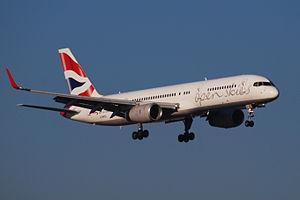
British Airways est la compagnie aérienne nationale du Royaume-Uni. Elle assure des vols intérieurs et internationaux depuis son hub principal à l'aéroport de Londres-Heathrow. British Airways est la troisième compagnie aérienne européenne après le groupe Air France-KLM et Lufthansa. Elle est membre fondateur de Oneworld.